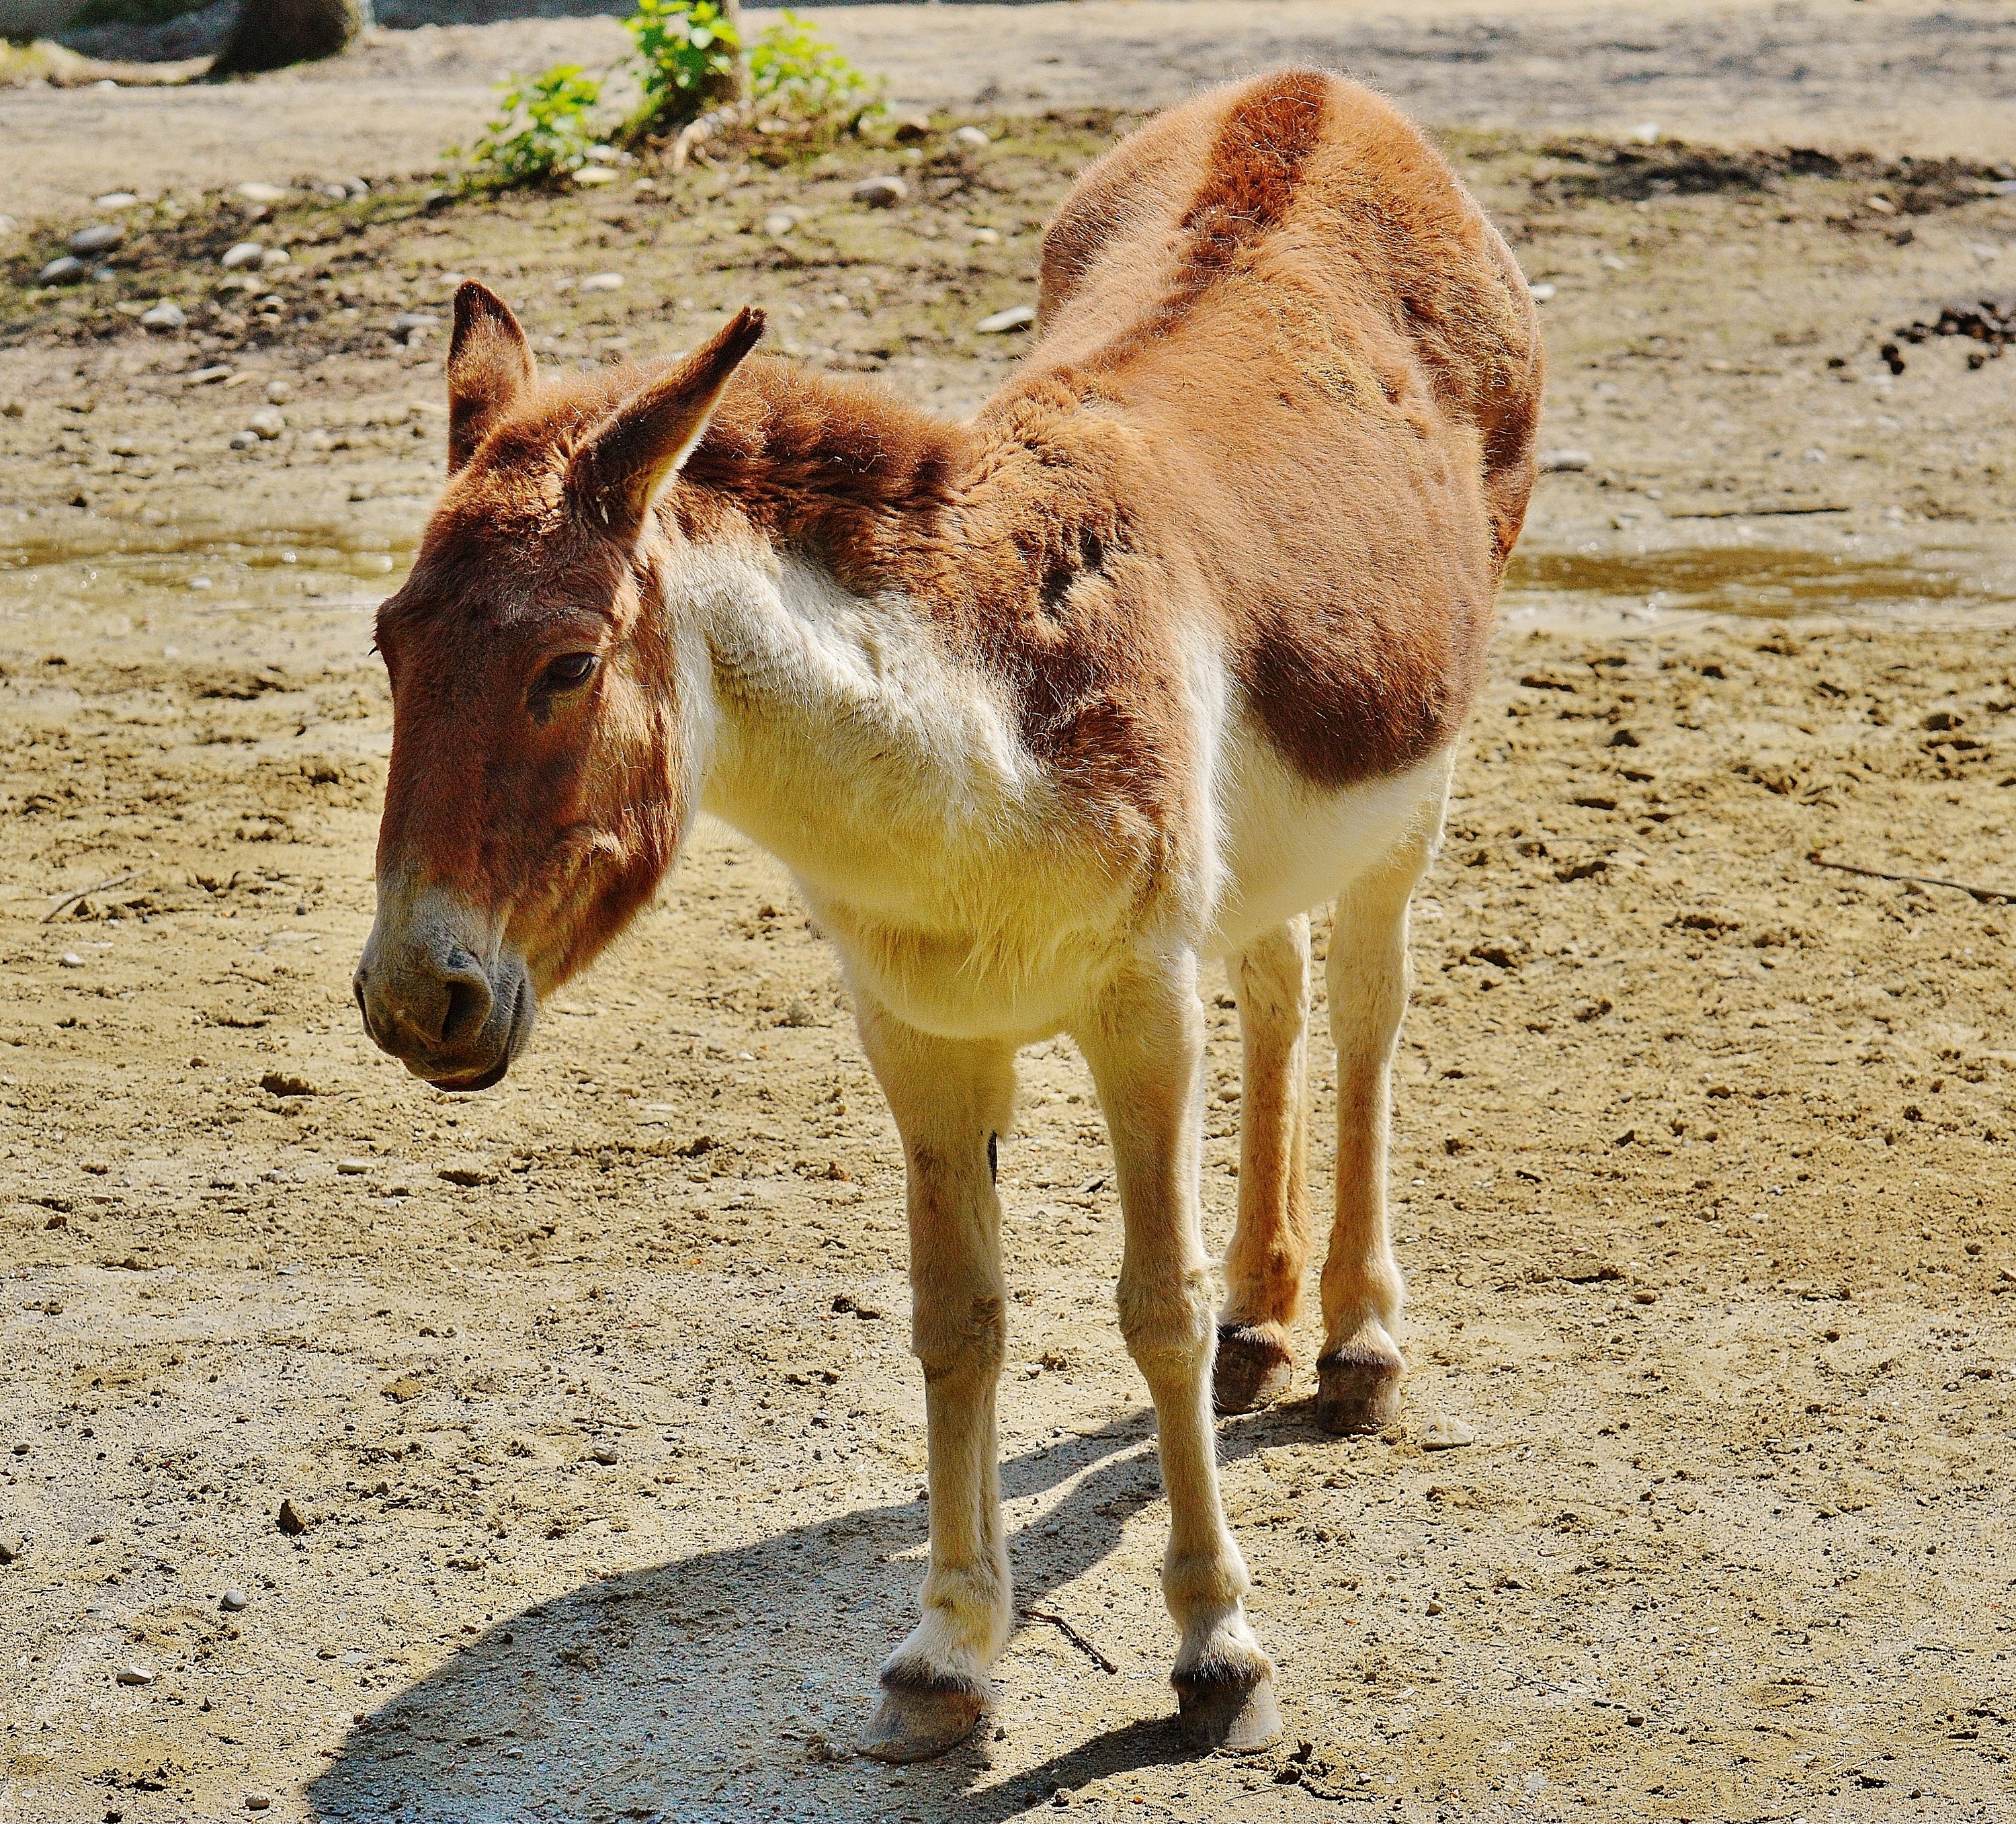
white, sweet, animal, cute, wildlife, livestock, horse, brown, mane, fauna, hoof, donkey, snout, funny, mare, munich, mule, pack animal, tierpark hellabrunn, horse like mammal, ecoregion, mustang horse, terrestrial animal